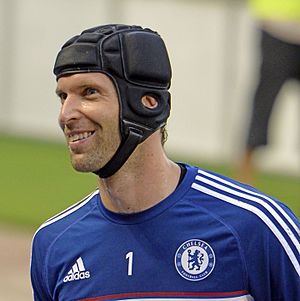
Petr Čech
Petr Čech er en tjekkisk fodboldmålmand, der som målmand spiller for Premier League-klubben Arsenal F.C.